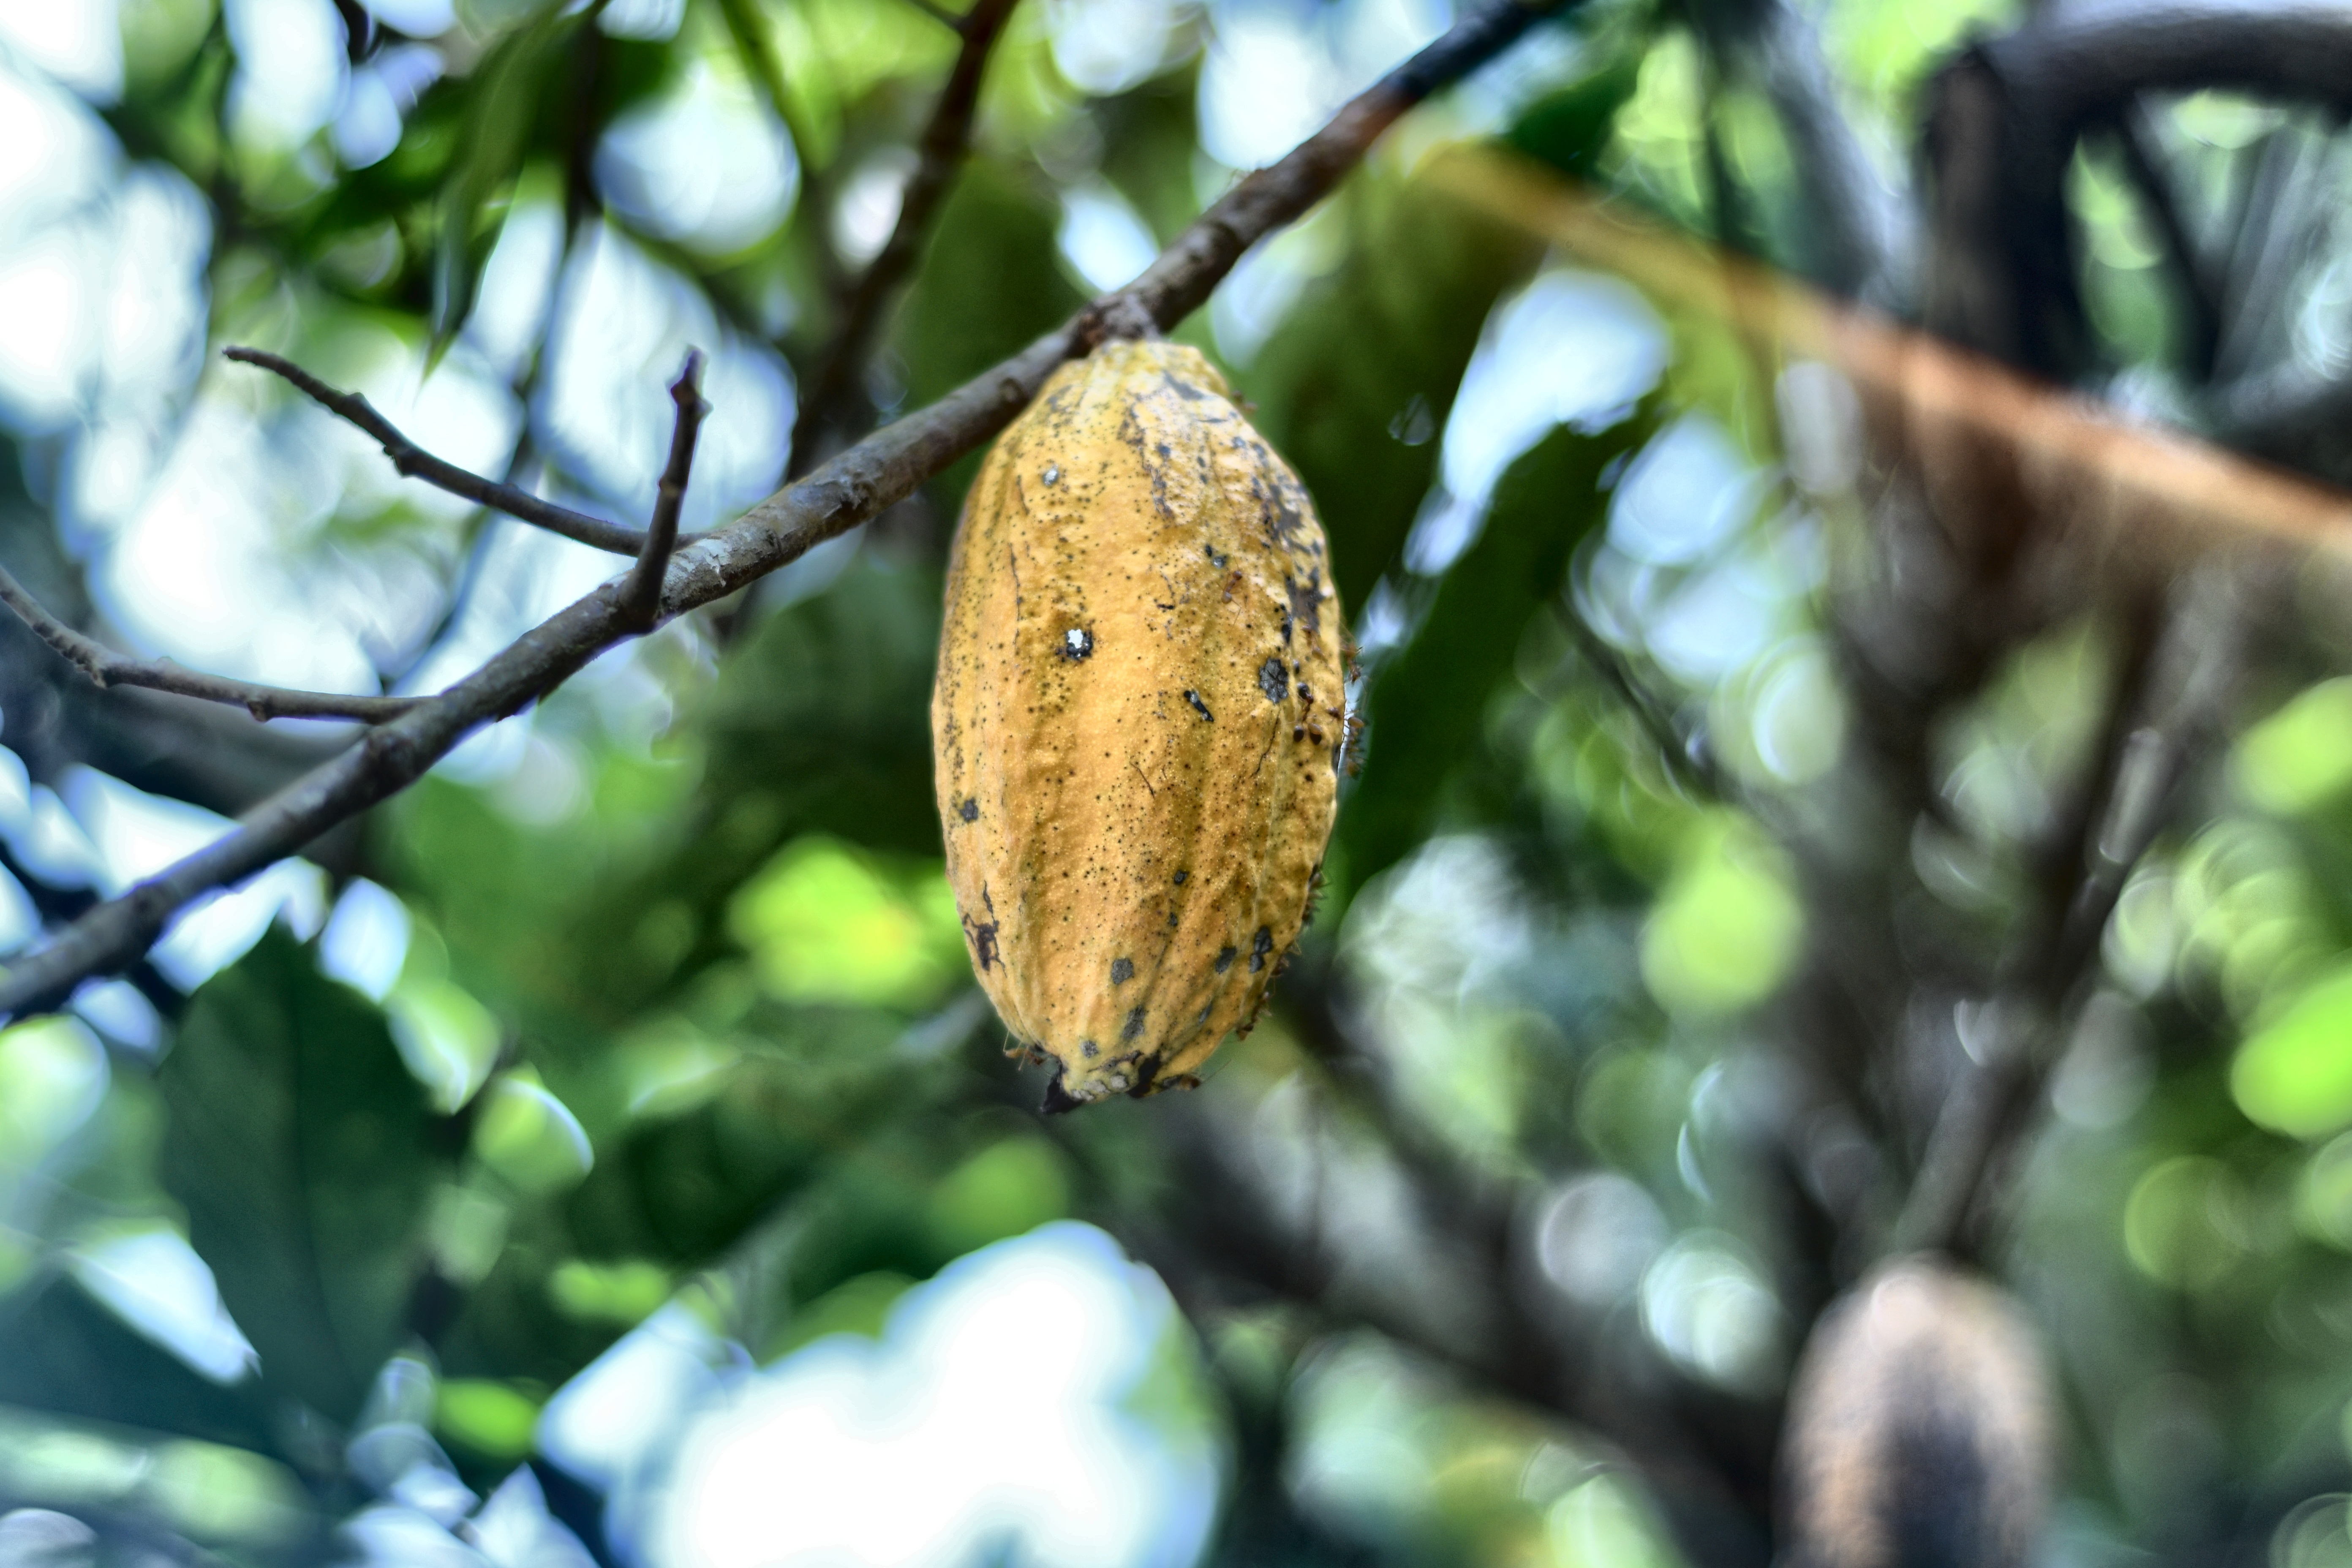
Maturity: mature
Variety: Angoleta